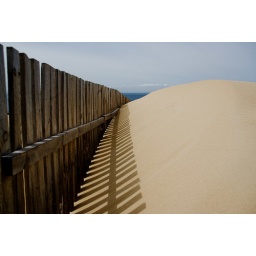
The sand in Tarifa requires a fence to keep in place.